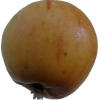
Label: Apple 14